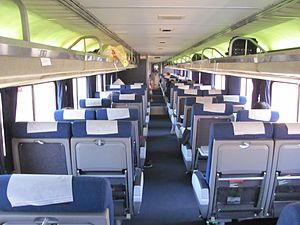
Superliner (togvogn) / Galleri
Superliner er det amerikanske jernbaneselskab Amtraks dobbeltdækkervogne. Vognene benyttes i alle fjerntog vest for Mississippifloden, samt i togene City of New Orleans, Capitol Limited og Auto Train. Det vil sige at vognene ikke benyttes i Northeast Corridor, da nogle tunneler ikke er høje nok. I stedet benyttes blandt andre Viewliner-vogne på de strækninger.